George Fried

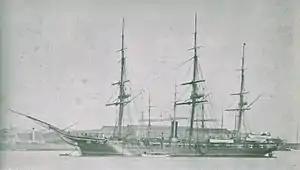
USS "Hartford"

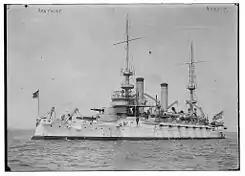
USS "Kentucky" circa 1905–08

After his brief stint with the Army, Fried enlisted in the U.S. Navy in 1900 in New York. His first naval assignment was with the historic , a 255-foot steam and sail-powered sloop of war, which had seen service in the Civil War. As a fledgling US Naval seaman, he began service swabbing the "Hartford"s decks, working the coalroom, and trimming sails.